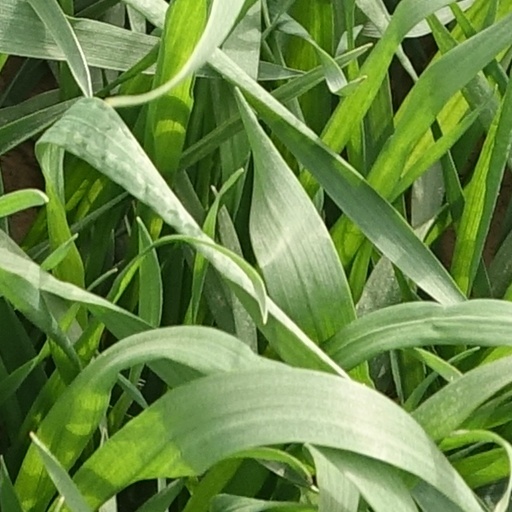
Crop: wheat